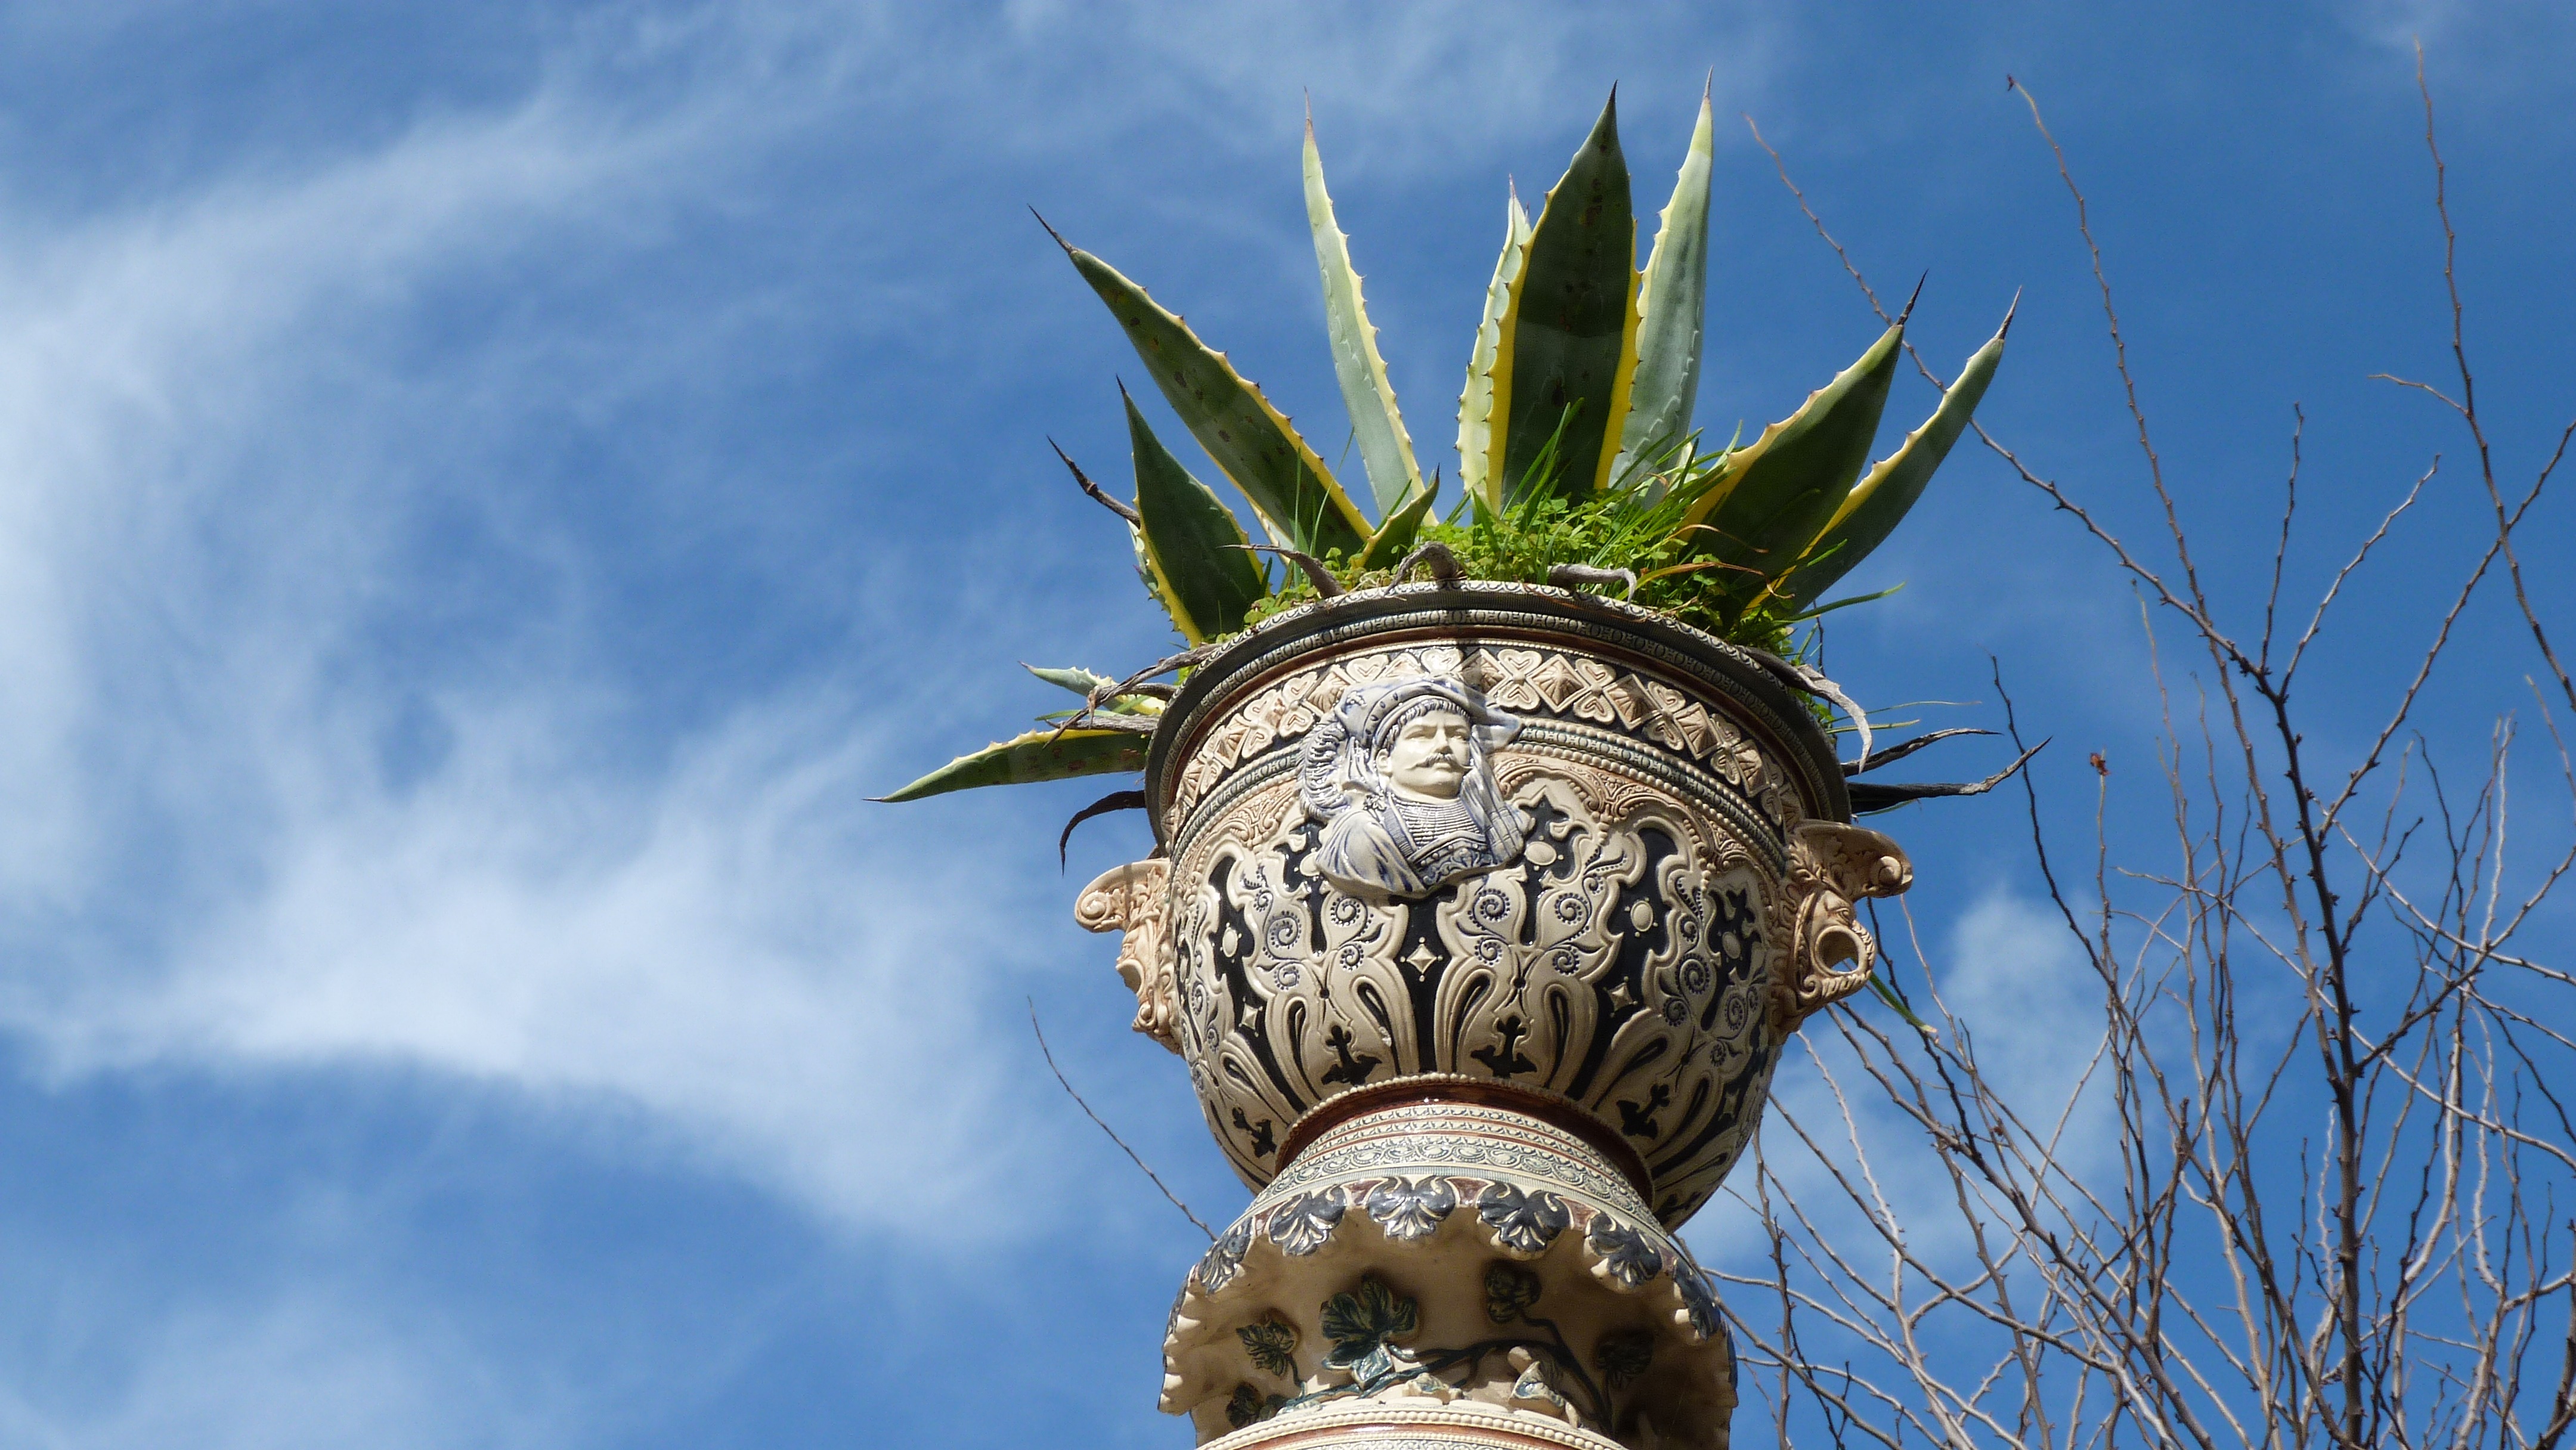
plant, flower, statue, decoration, produce, ceramic, colorful, sculpture, flowerpot, plant rack